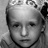
Emotion: sad